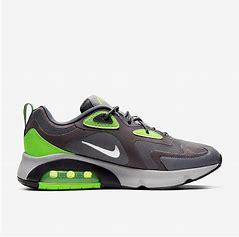
Brand: Nike
Model: Air Max 200